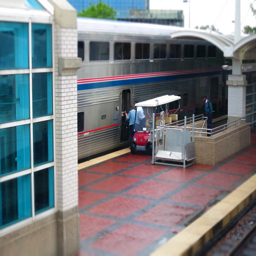
A train at a train station waiting for passengers to board
A couple of men with a golf cart interacting with someone on a train.
A man storing cargo on a train at the station
Two people are boarding a train in overcast weather.
A couple is getting on the train at the station.